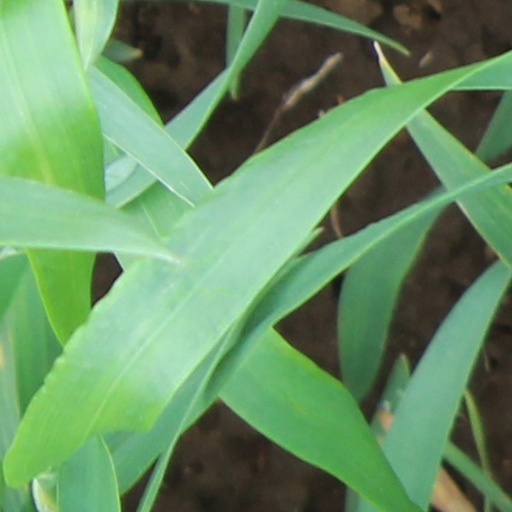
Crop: wheat